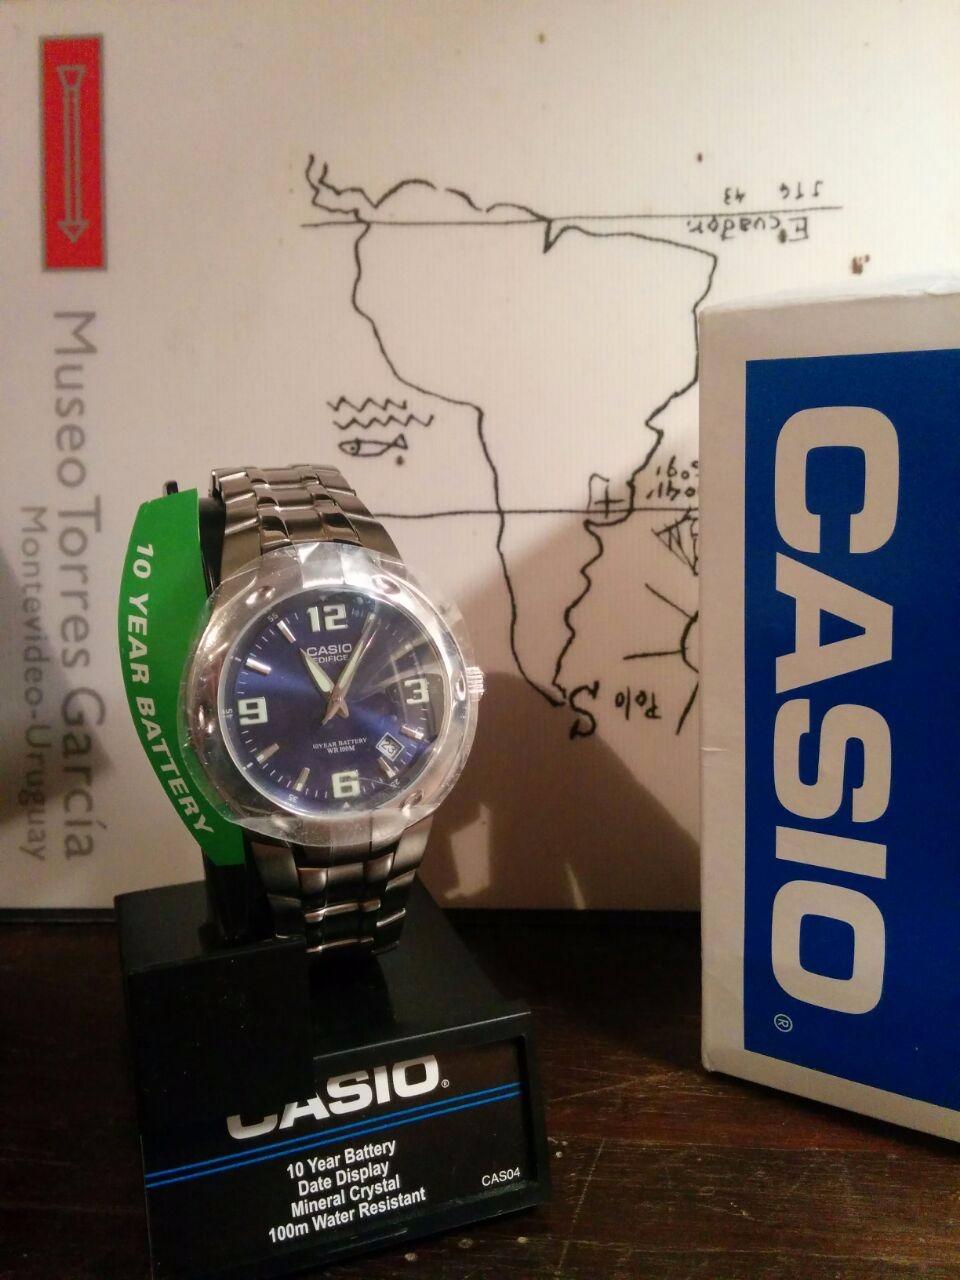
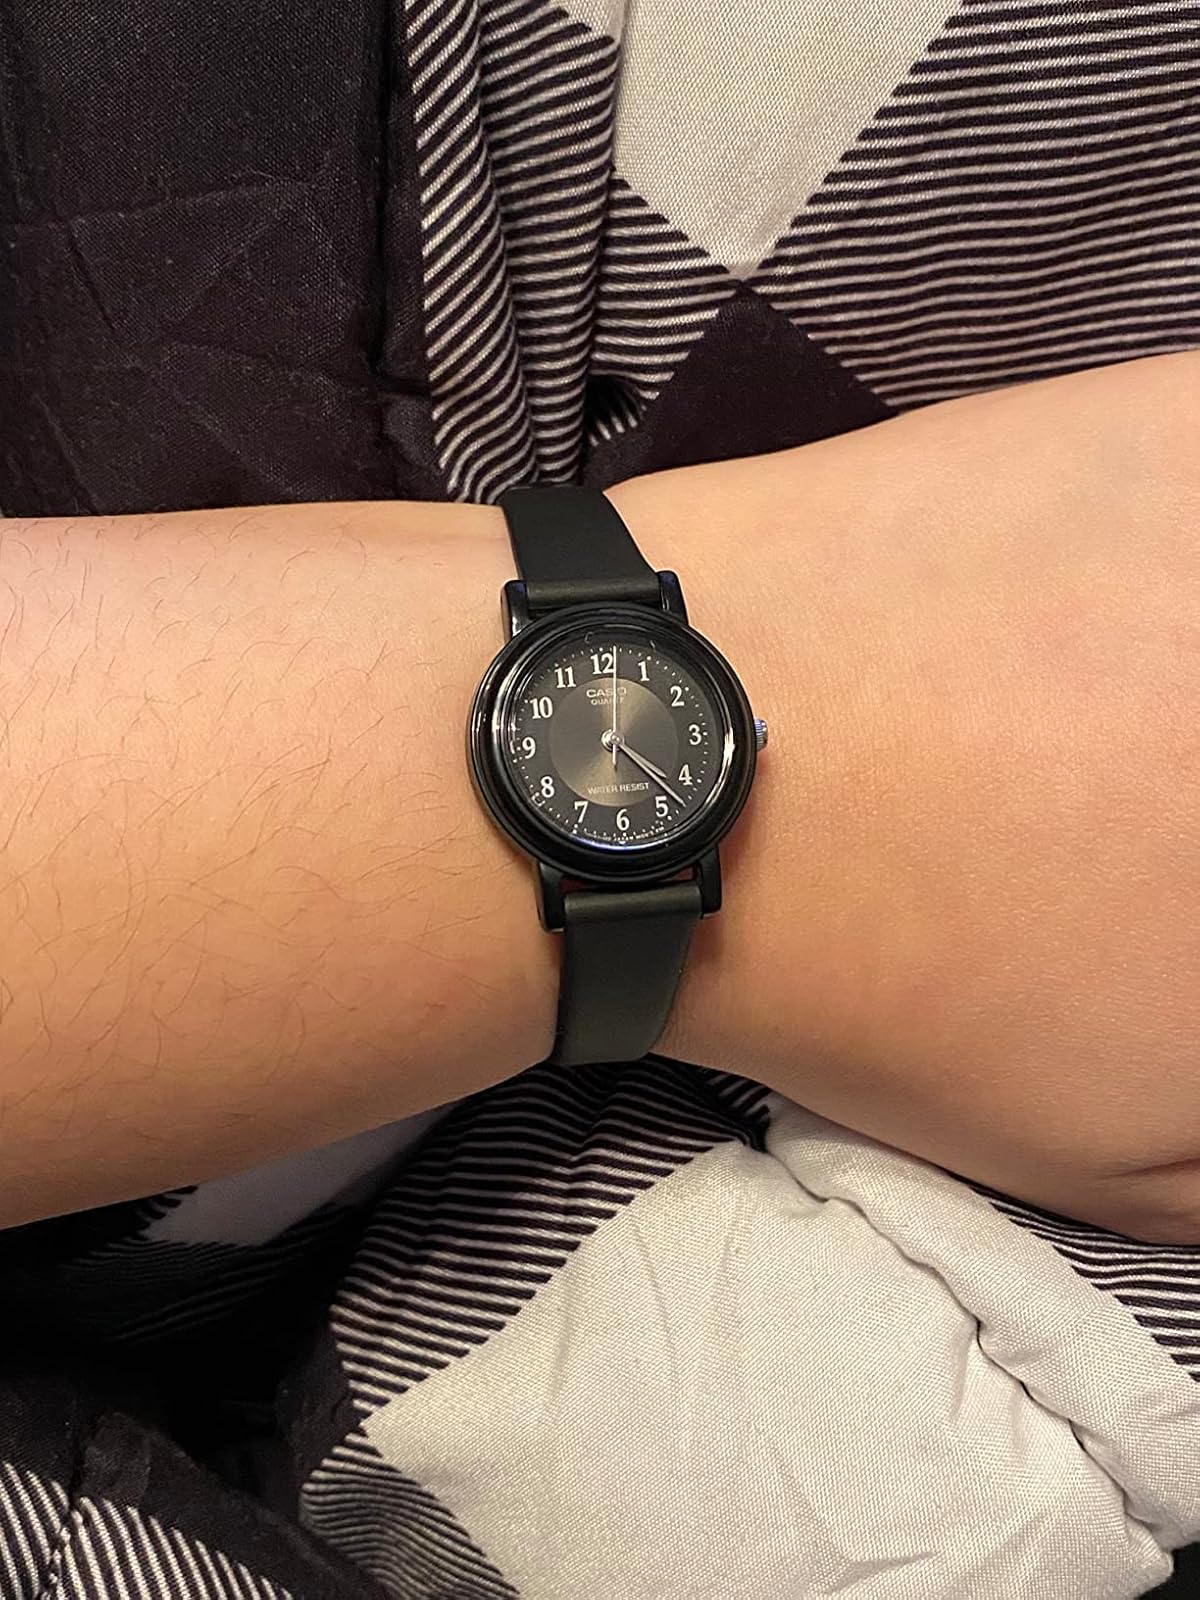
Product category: accessories_watch
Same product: no